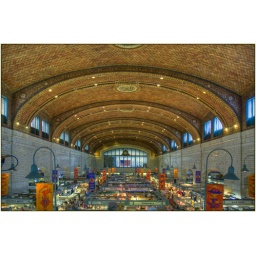
The West Side market in Cleveland. Building was constructed in 1916 to house the market, in more-or-less continuous operation since 1840.